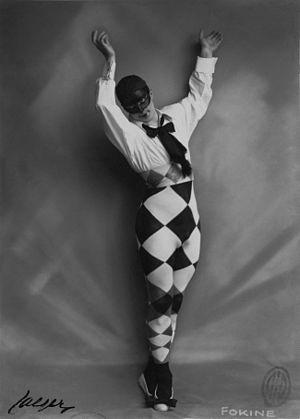
Michel Fokine est un danseur et chorégraphe russe né à Saint-Pétersbourg le 11 avril 1880 et mort à New York le 22 août 1942.